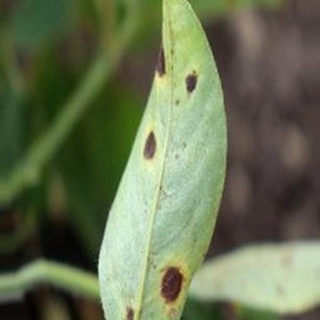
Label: groundnut_late_leaf_spot